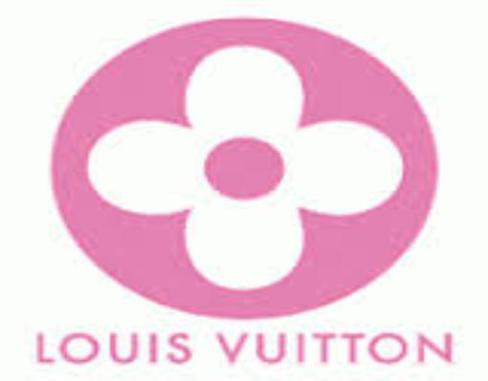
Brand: louis vuitton-2
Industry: Clothes